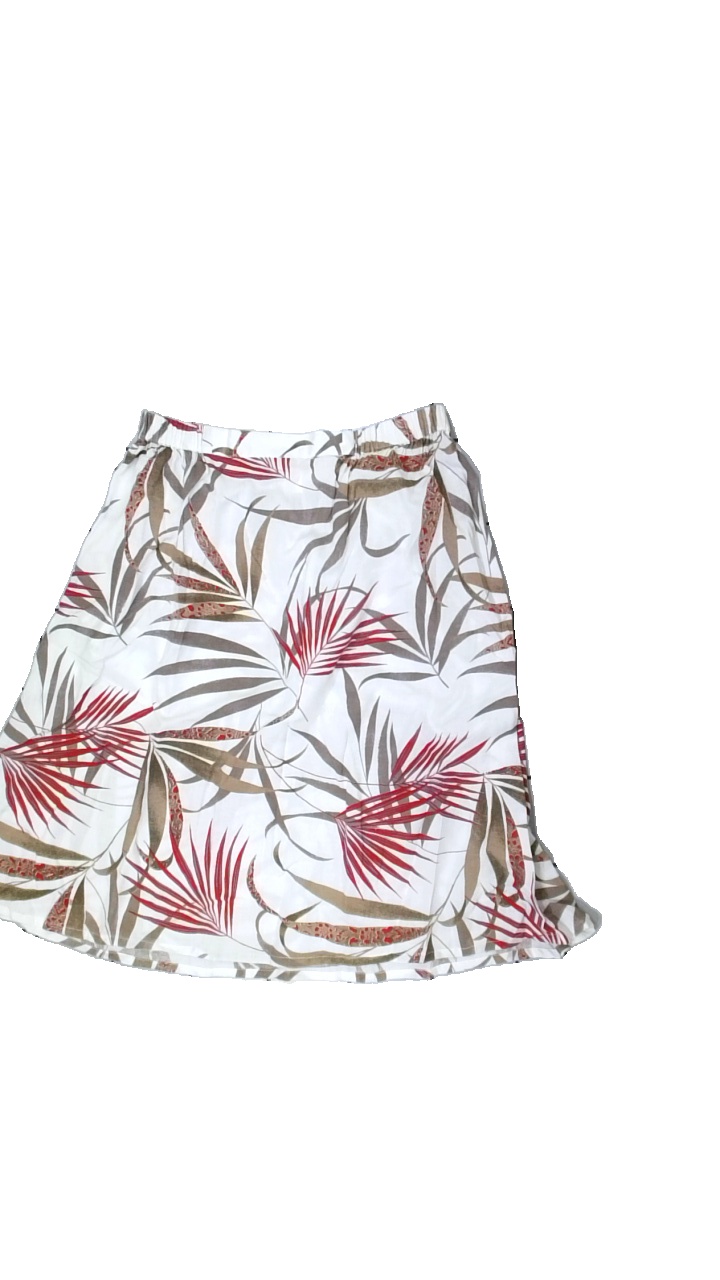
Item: Skirt (Ladies)
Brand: Jacett
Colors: White, Beige, Red
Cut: Loose
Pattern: Floral print
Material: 50% Cotton 50% Viscose
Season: All
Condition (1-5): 5
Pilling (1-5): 5
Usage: Reuse
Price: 50-100